Yulon

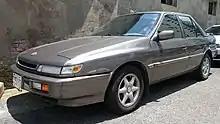
the exterior of a face-lift Yulon Feeling

Yulon has marketed cars under three in-house brands: their cars were originally sold as Yue Loong (Yulon from 1992 until 1995), but the company switched to using Nissan badging in 1994. They then went on to create two new in-house brands: Luxgen (released in 2009), and Tobe (released in 2010, ended 2013).